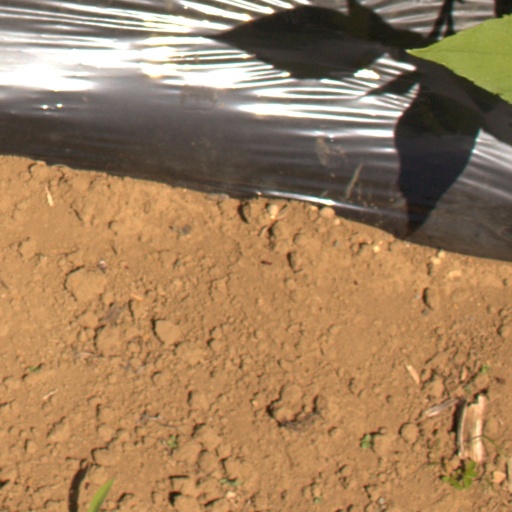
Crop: Jerusalem artichoke